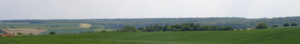
La forêt domaniale d'Hesdin depuis le GR121 à Contes
La forêt d'Hesdin est une forêt domaniale des Hauts-de-France, située dans le département du Pas-de-Calais, au nord de la commune d'Hesdin, environ à équidistance des villes de Saint-Pol-sur-Ternoise et du Touquet-Paris-Plage, au confluent de la Ternoise et de la Canche.